Aerocoach

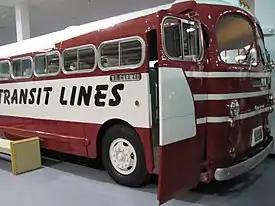
A 1945 Aerocoach P45/37 at the Antique Automobile Club of America in Hershey, Pennsylvania.

Aerocoach (full name General American Aerocoach Corporation) was a bus and coach manufacturer based in Chicago, Illinois, in the United States and was popular in the 1940s. The company existed between 1939 and 1952 when it went out of business. Its first manager was Harry Alphonse Fitzjohn, co-founder of the FitzJohn-Erwin Manufacturing Company.